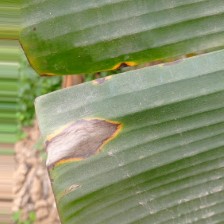
Label: cordana